Esme Langley

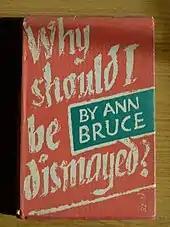
Why Should I Be Dismayed? – Written by Esme Langley under the 'Ann Bruce' pseudonym

Esmé served in the Auxiliary Territorial Service (ATS) during World War II, teaching typing and shorthand. While grateful that her typing prowess kept her in work, she was irritated by employers who ignored her other skills. For example, she regularly completed difficult crosswords like Ximenes and Azed, but when she applied to join the Bletchley Park team working on the German Enigma cipher, her military unit would not release her.